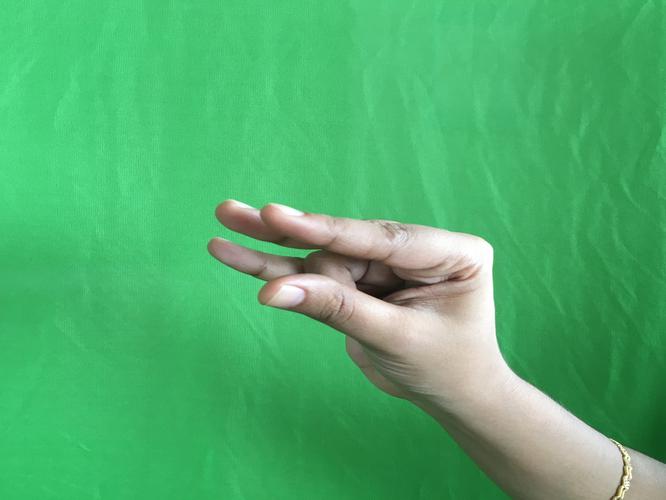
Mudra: Kangulam
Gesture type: single_hand